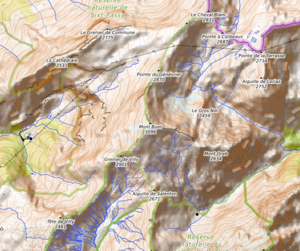
carte réalisée sur umap This map was created from OpenStreetMap project data, collected by the community. This map may be incomplete, and may contain errors. Don't rely solely on it for navigation.
Le mont Buet est un sommet du massif du Giffre, en Haute-Savoie. Il est aussi appelé le « Mont Blanc des Dames ». Il domine le cirque des Fonts. Son sommet, le plus haut du département en dehors du massif du Mont-Blanc, offre une vue exceptionnelle sur ce dernier, ainsi que sur les aiguilles Rouges et le Haut-Giffre.